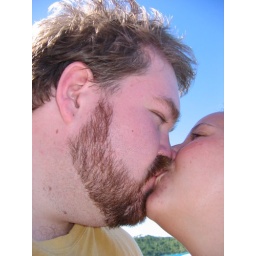
Fun sail boat circumnavigation around Antigua